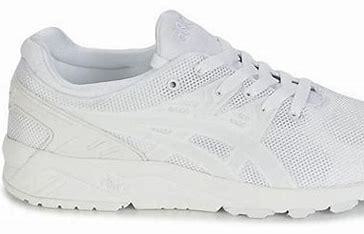
Brand: Asics
Model: Gel Kayano EVO